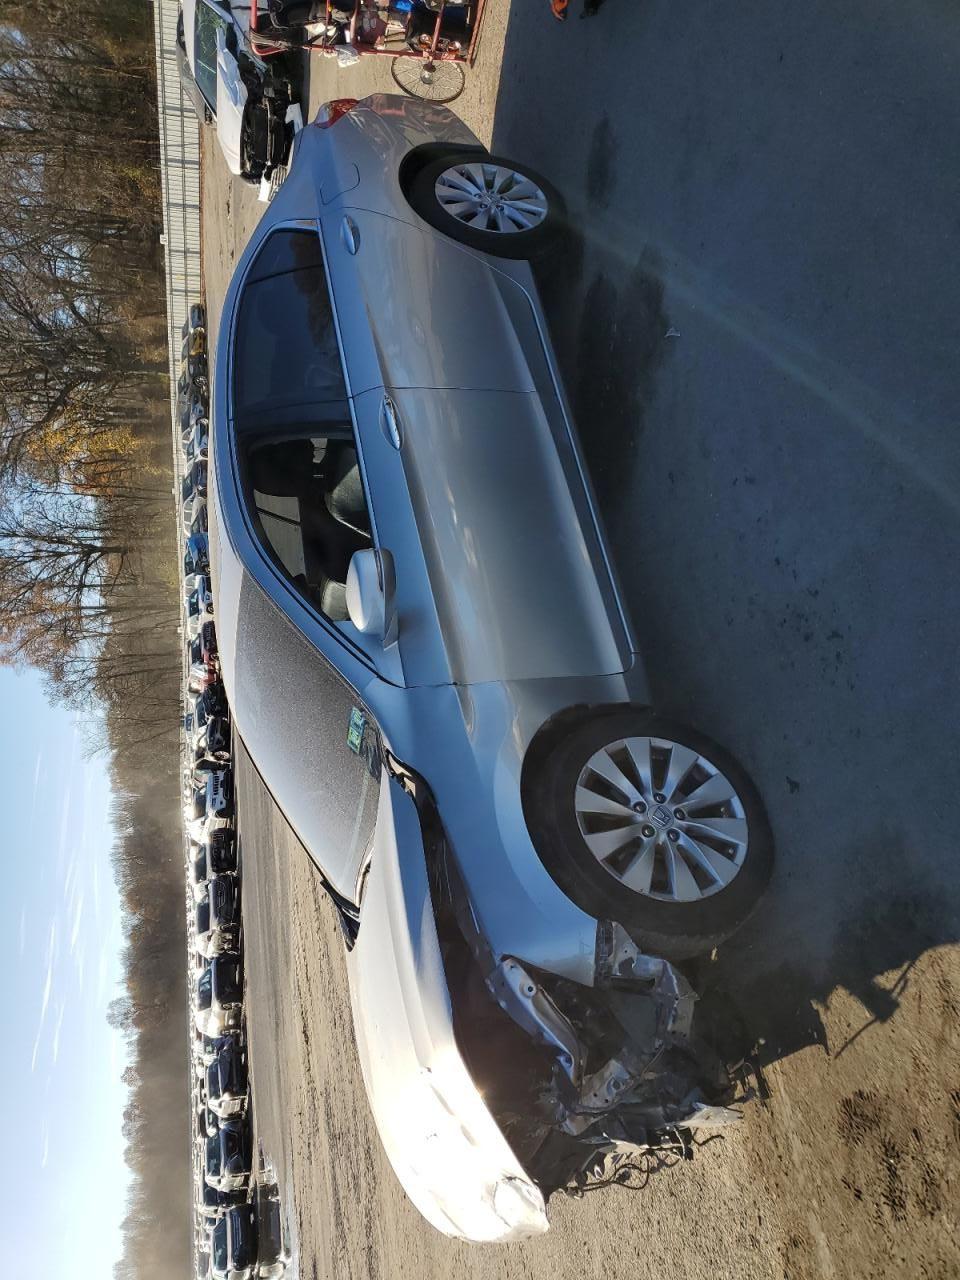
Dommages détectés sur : plaque d'immatriculation avant, pare-choc avant, feu avant gauche, capot, porte avant gauche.
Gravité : majeur